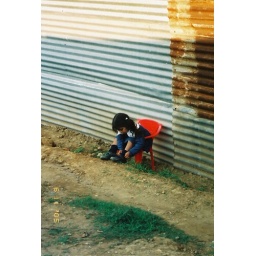
Just a cute little Guatemalan girl sitting beside the Church